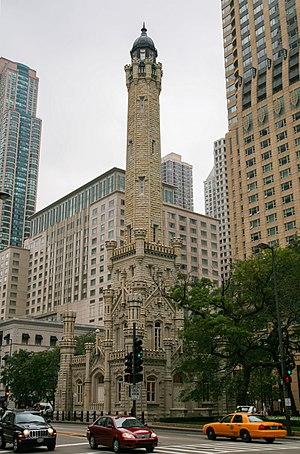
La Chicago Water Tower est un château d'eau en forme de tour de style néogothique situé dans le centre de la ville de Chicago, aux États-Unis. La Water Tower fait partie du quartier historique de Old Chicago Water Tower District, juste en face de la Pumping Station, dans le secteur de Near North Side. La Water Tower a été inscrite sur le Registre national des lieux historiques en 1975.